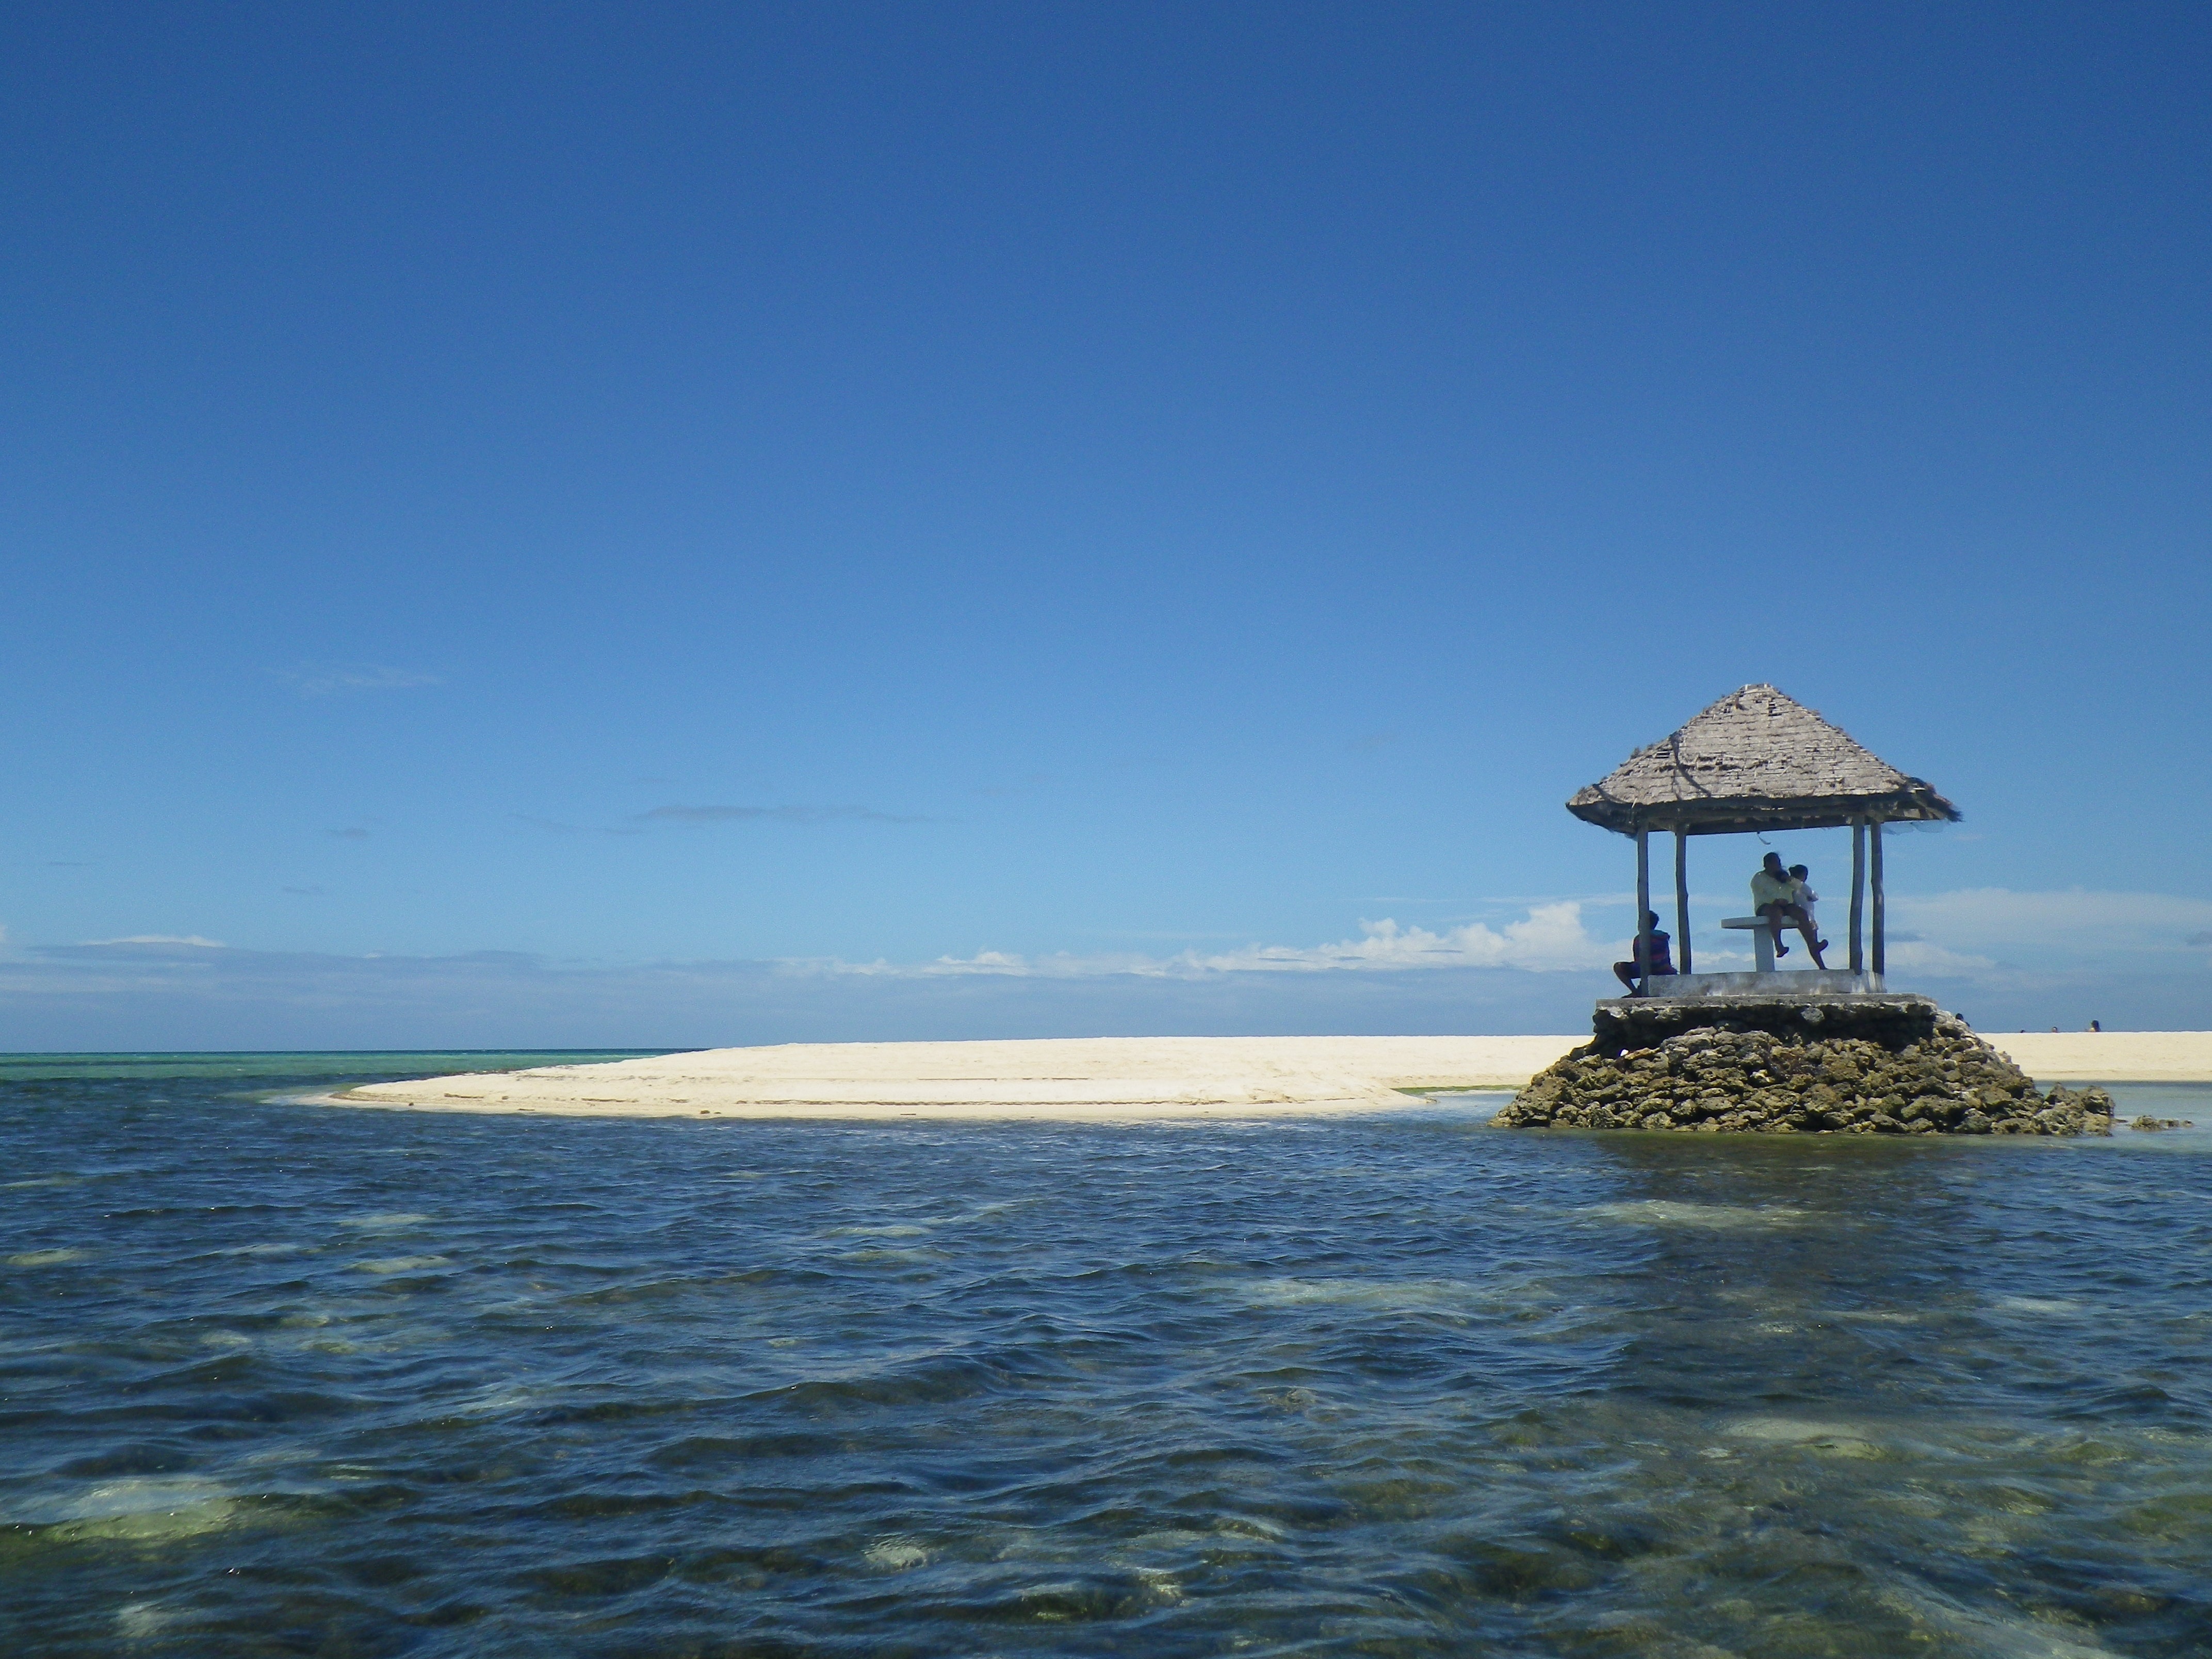
beach, sea, coast, ocean, horizon, shore, vacation, cove, tower, lagoon, bay, island, archipelago, philippines, cape, islet, pandanon island